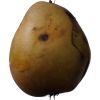
Label: Pear 3